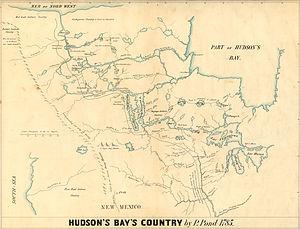
Peter Pond est un explorateur et cartographe américain.
Cet article traite des événements qui se sont produits durant l'année 1785 au Canada.